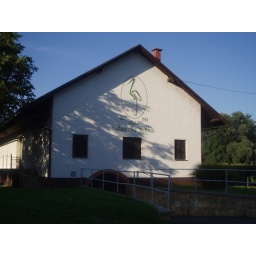
Radgona building near river